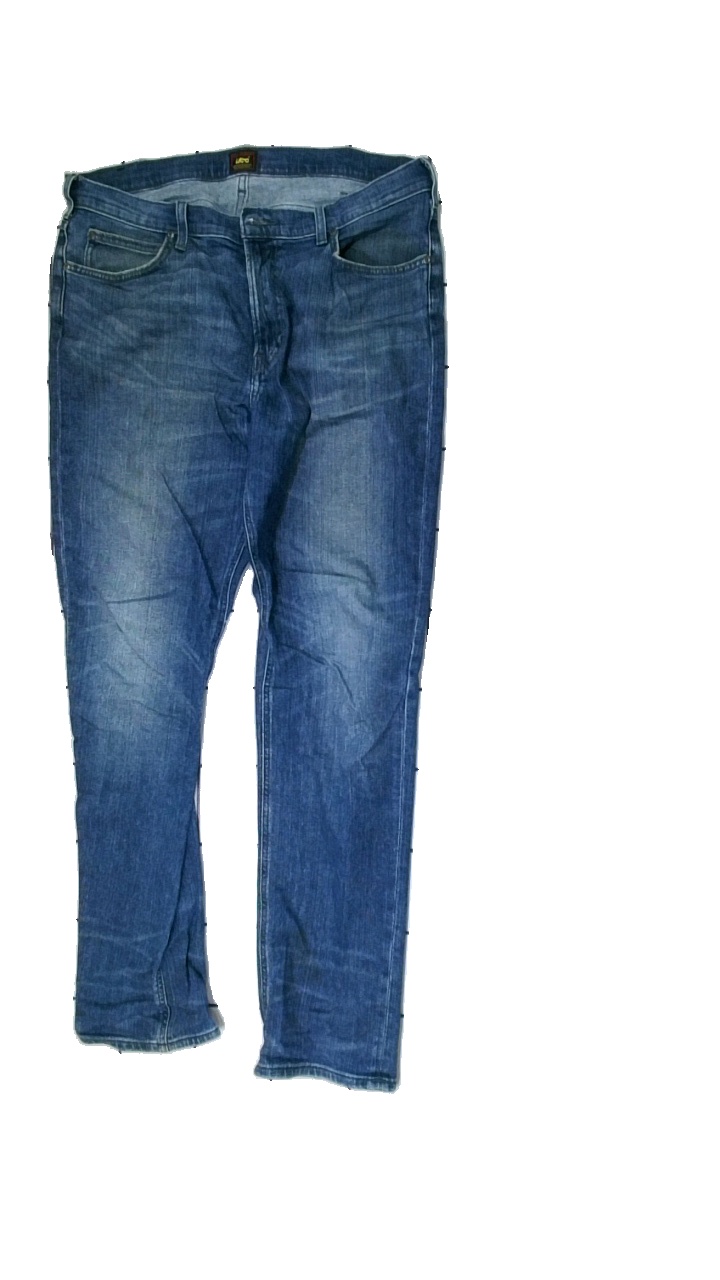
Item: Jeans (Men)
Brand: Lee
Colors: Blue
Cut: Regular
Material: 100% Cotton
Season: All
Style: Denim
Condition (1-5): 1
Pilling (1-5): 5
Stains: Minor
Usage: Recycle
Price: <50